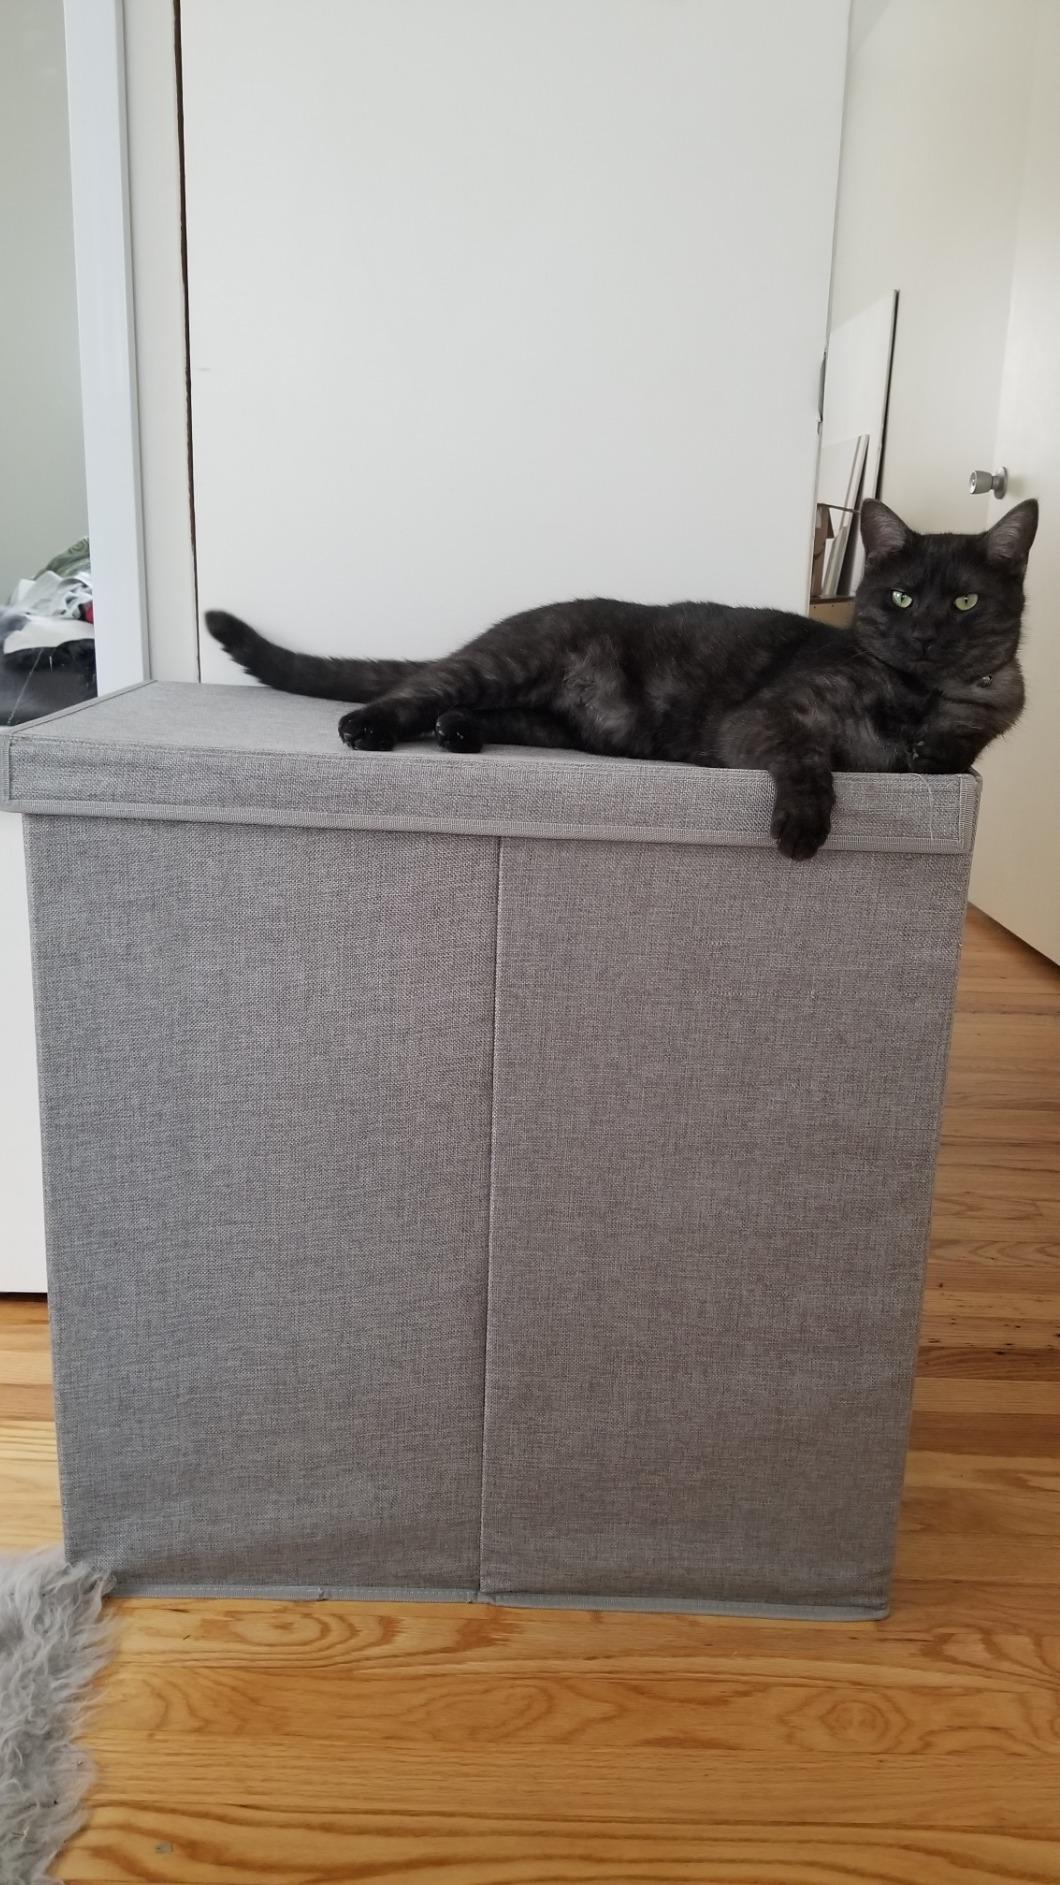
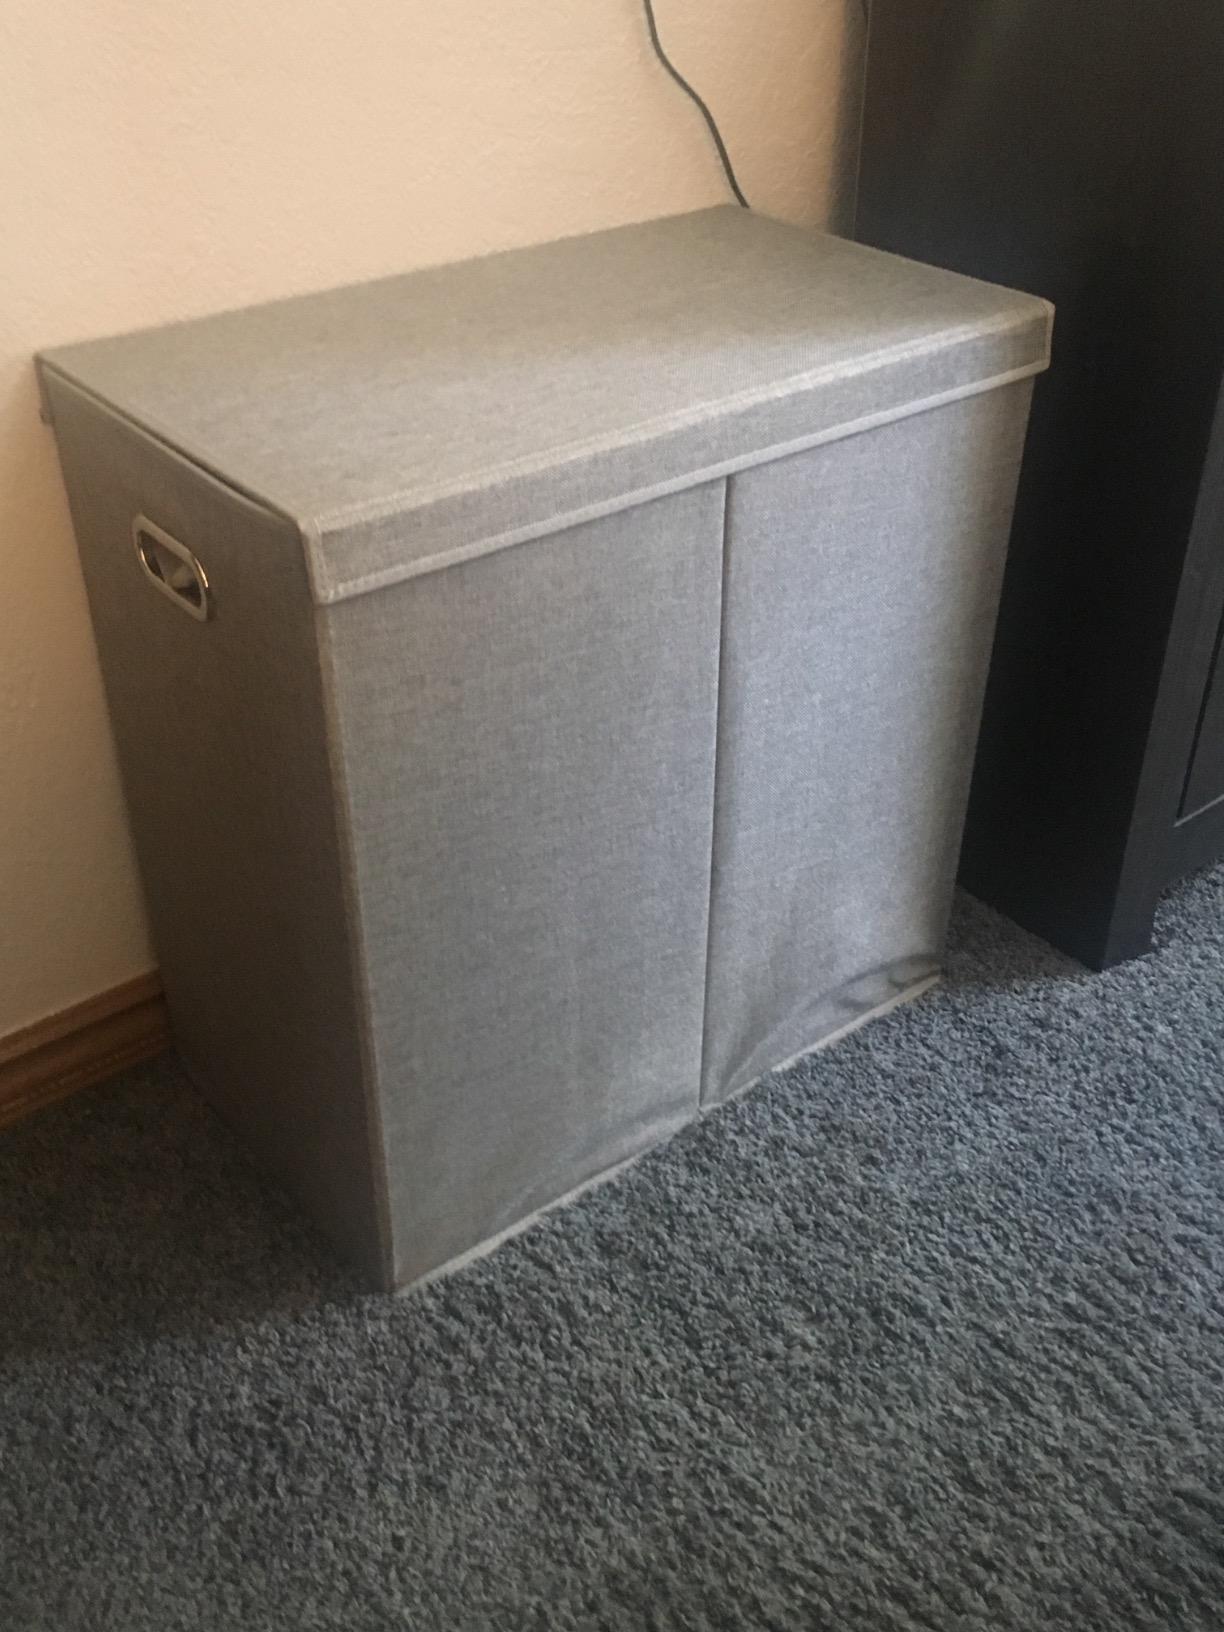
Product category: items_hamper
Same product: yes